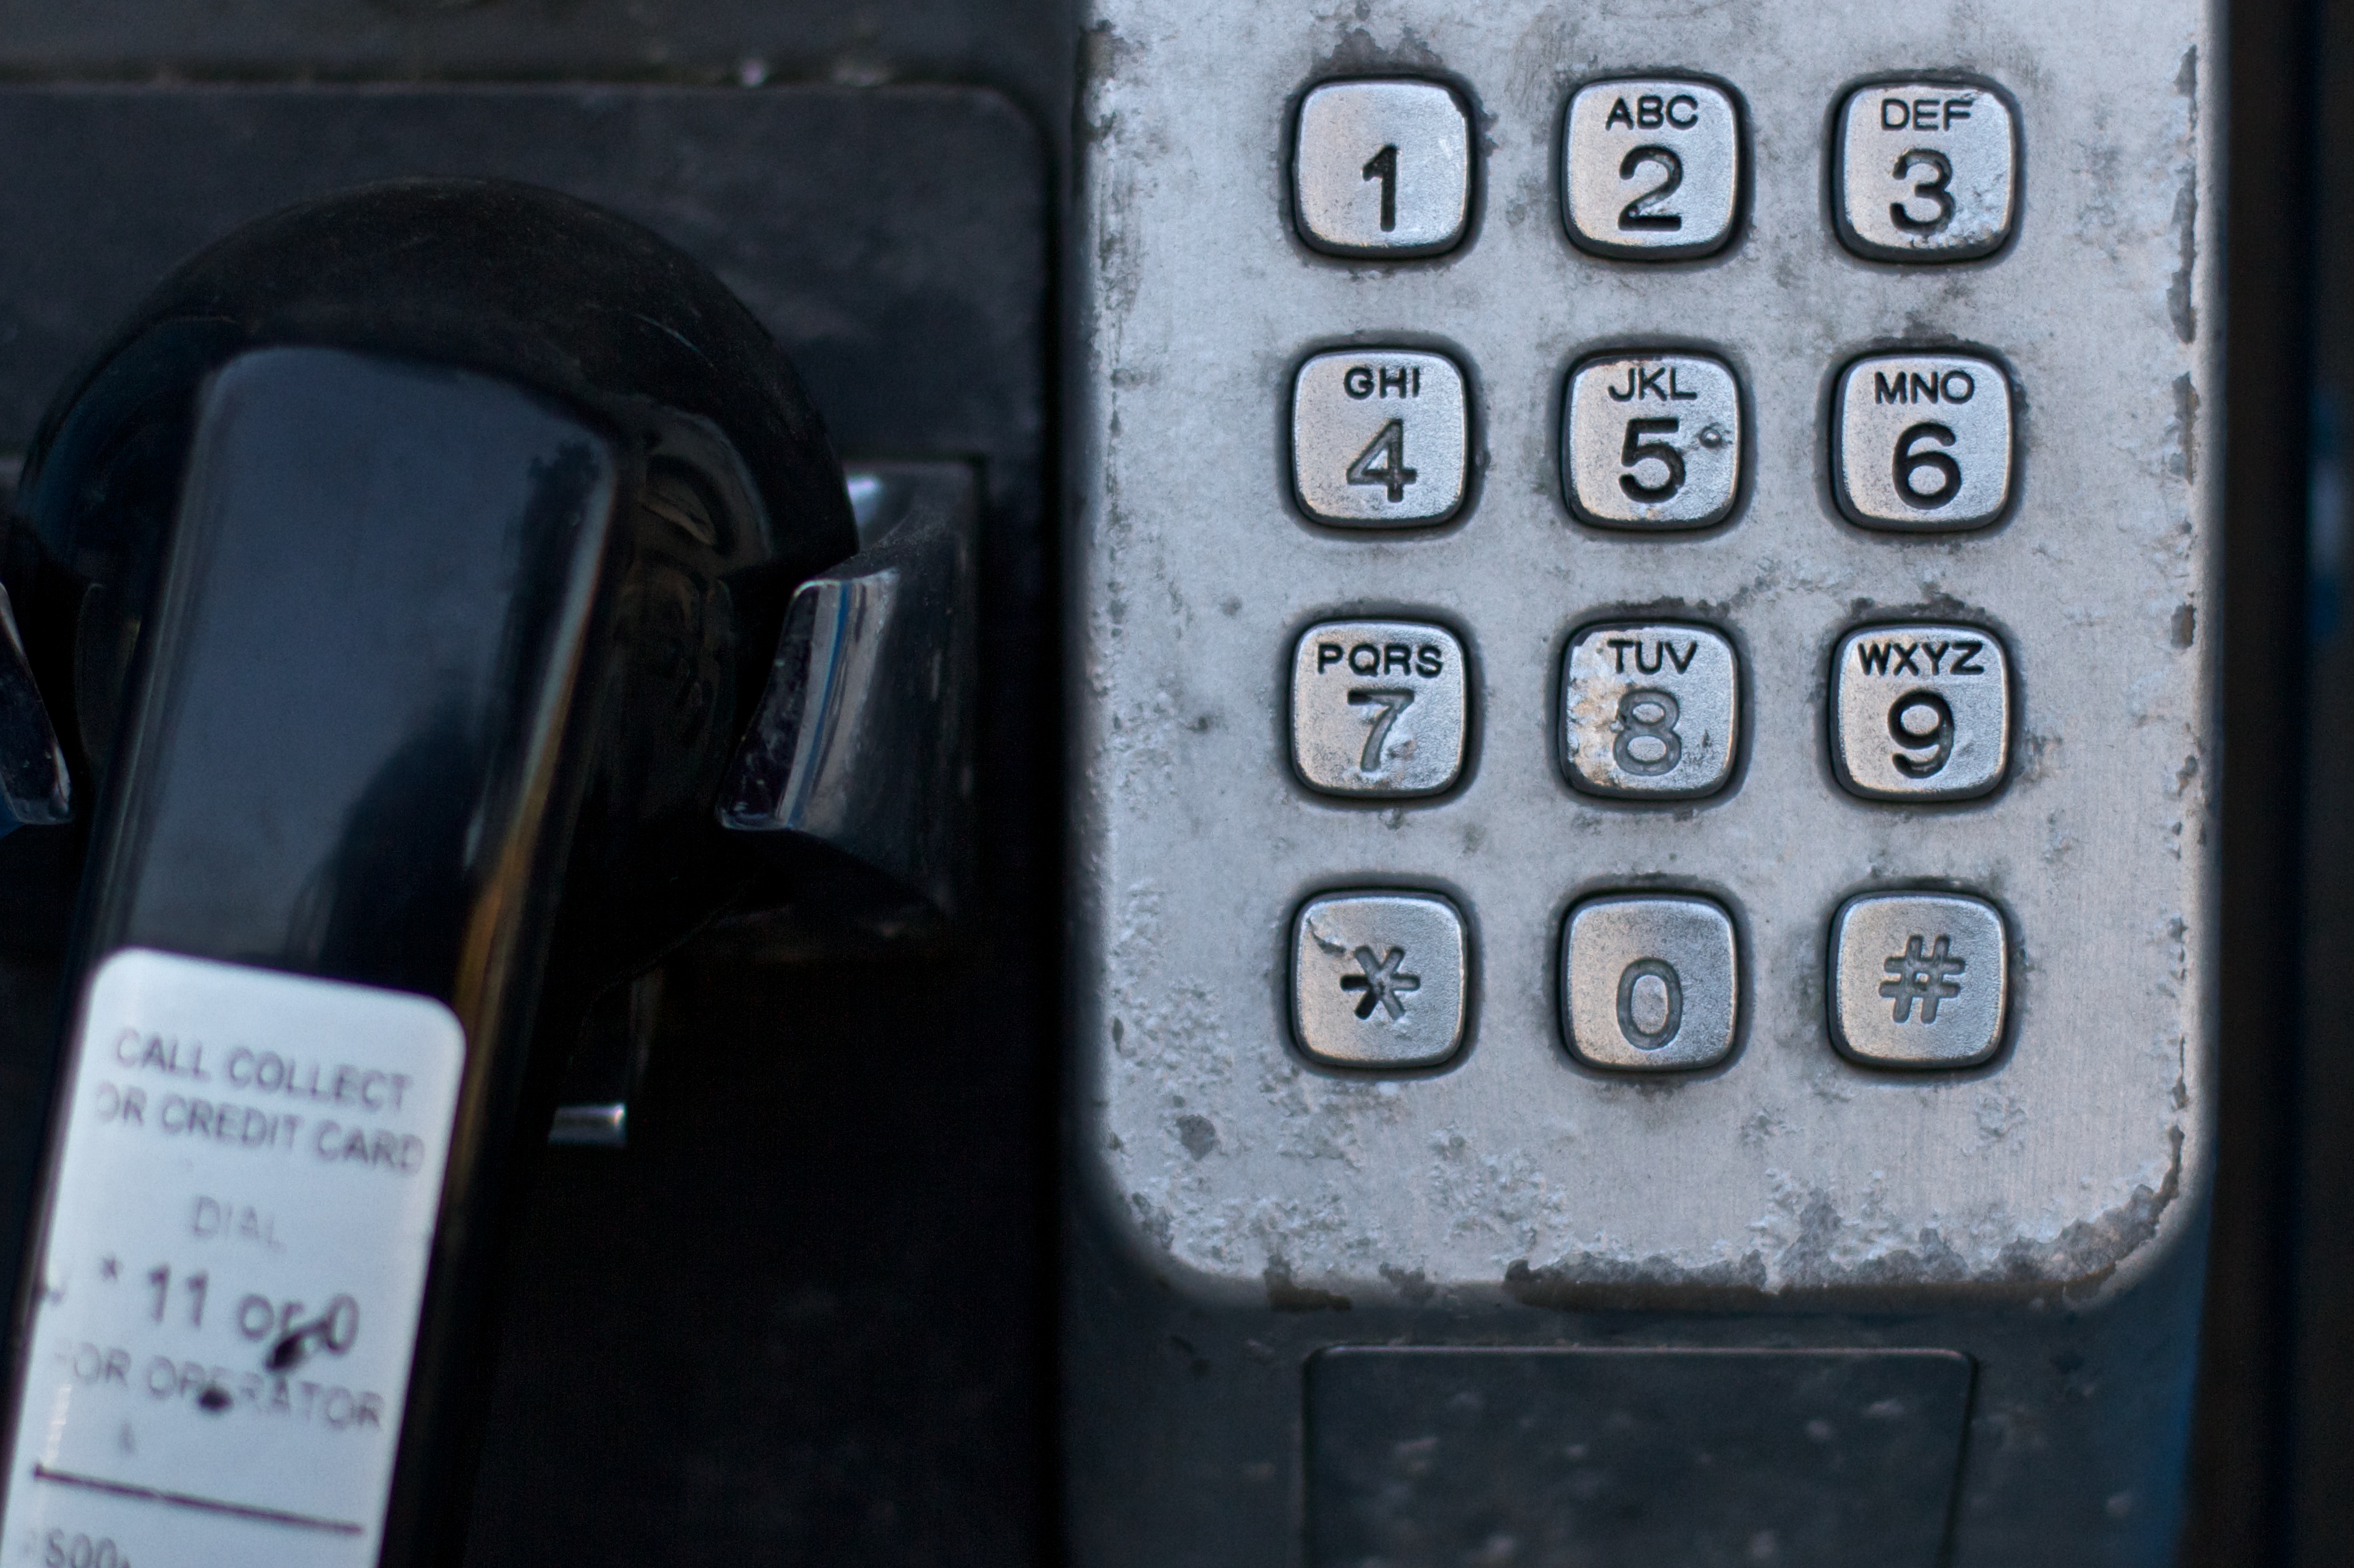
technology, telephone, tire, automotive exterior, compact car, vehicle registration plate, communication device